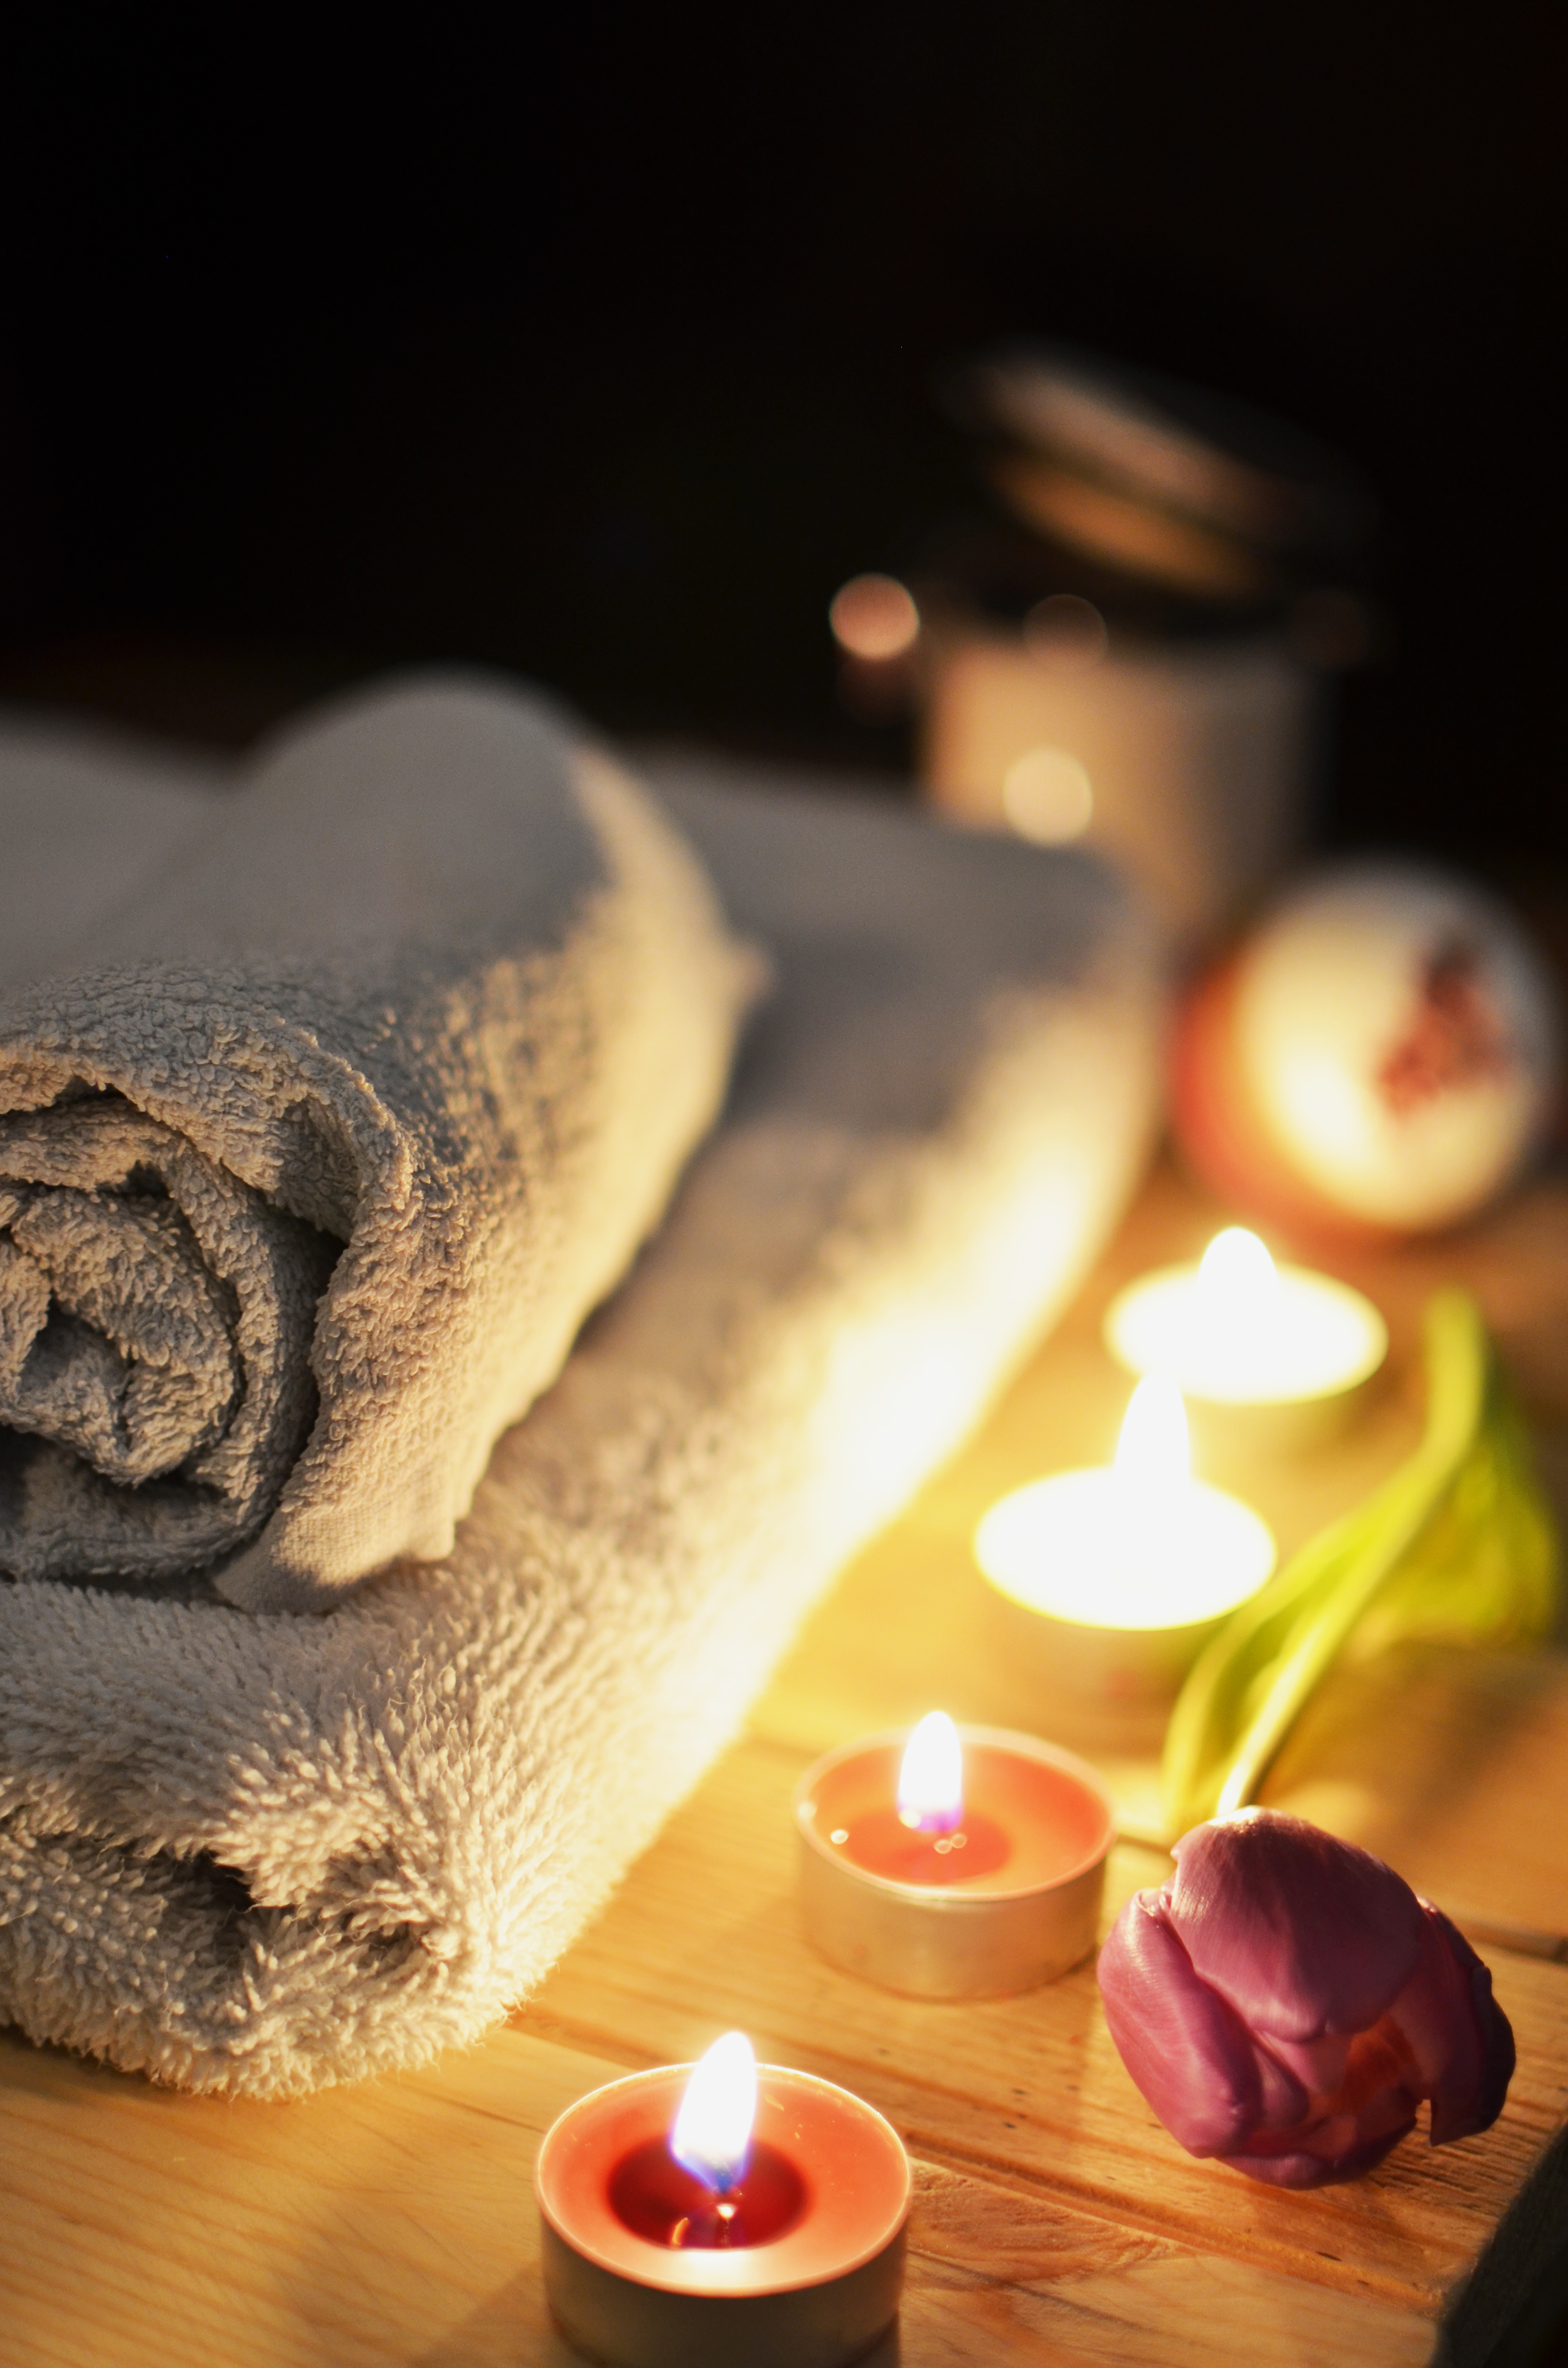
flower, rose, romance, romantic, candle, lighting, bathroom, candles, spa, towels, bath, candlelight, sweetness, wellness